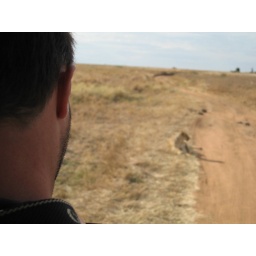
A lion by the road